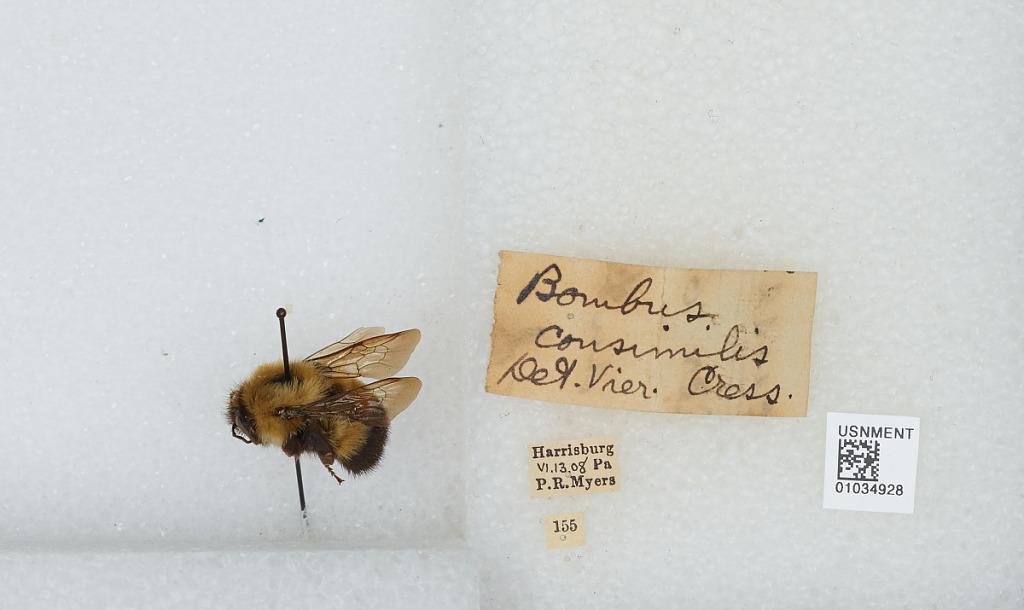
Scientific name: Bombus (Pyrobombus) vagans vagans Smith
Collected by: P. Myers
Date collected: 1908-6-13
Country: United States
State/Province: Pennsylvania
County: Dauphin
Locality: Harrisburg
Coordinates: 40.2737, -76.8844